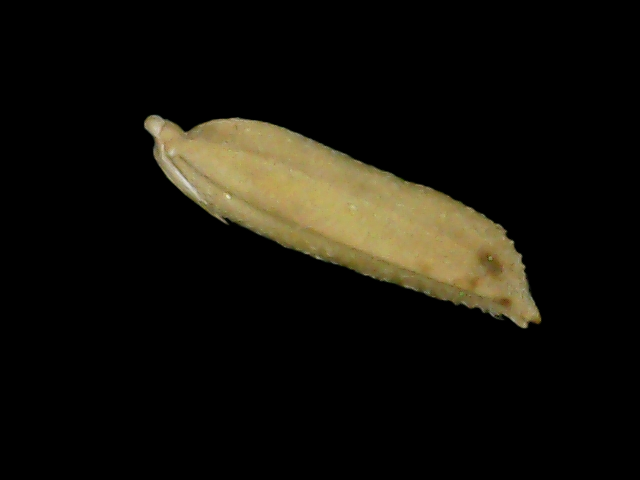
Rice variety: Bd85